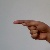
The image shows a hand gesture representing the letter 'G' in Indian Sign Language.